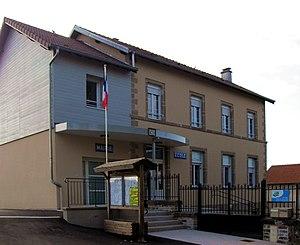
La mairie-école de Bonvillet
Bonvillet est une commune française située dans le sud-ouest du département des Vosges, en région Grand Est.